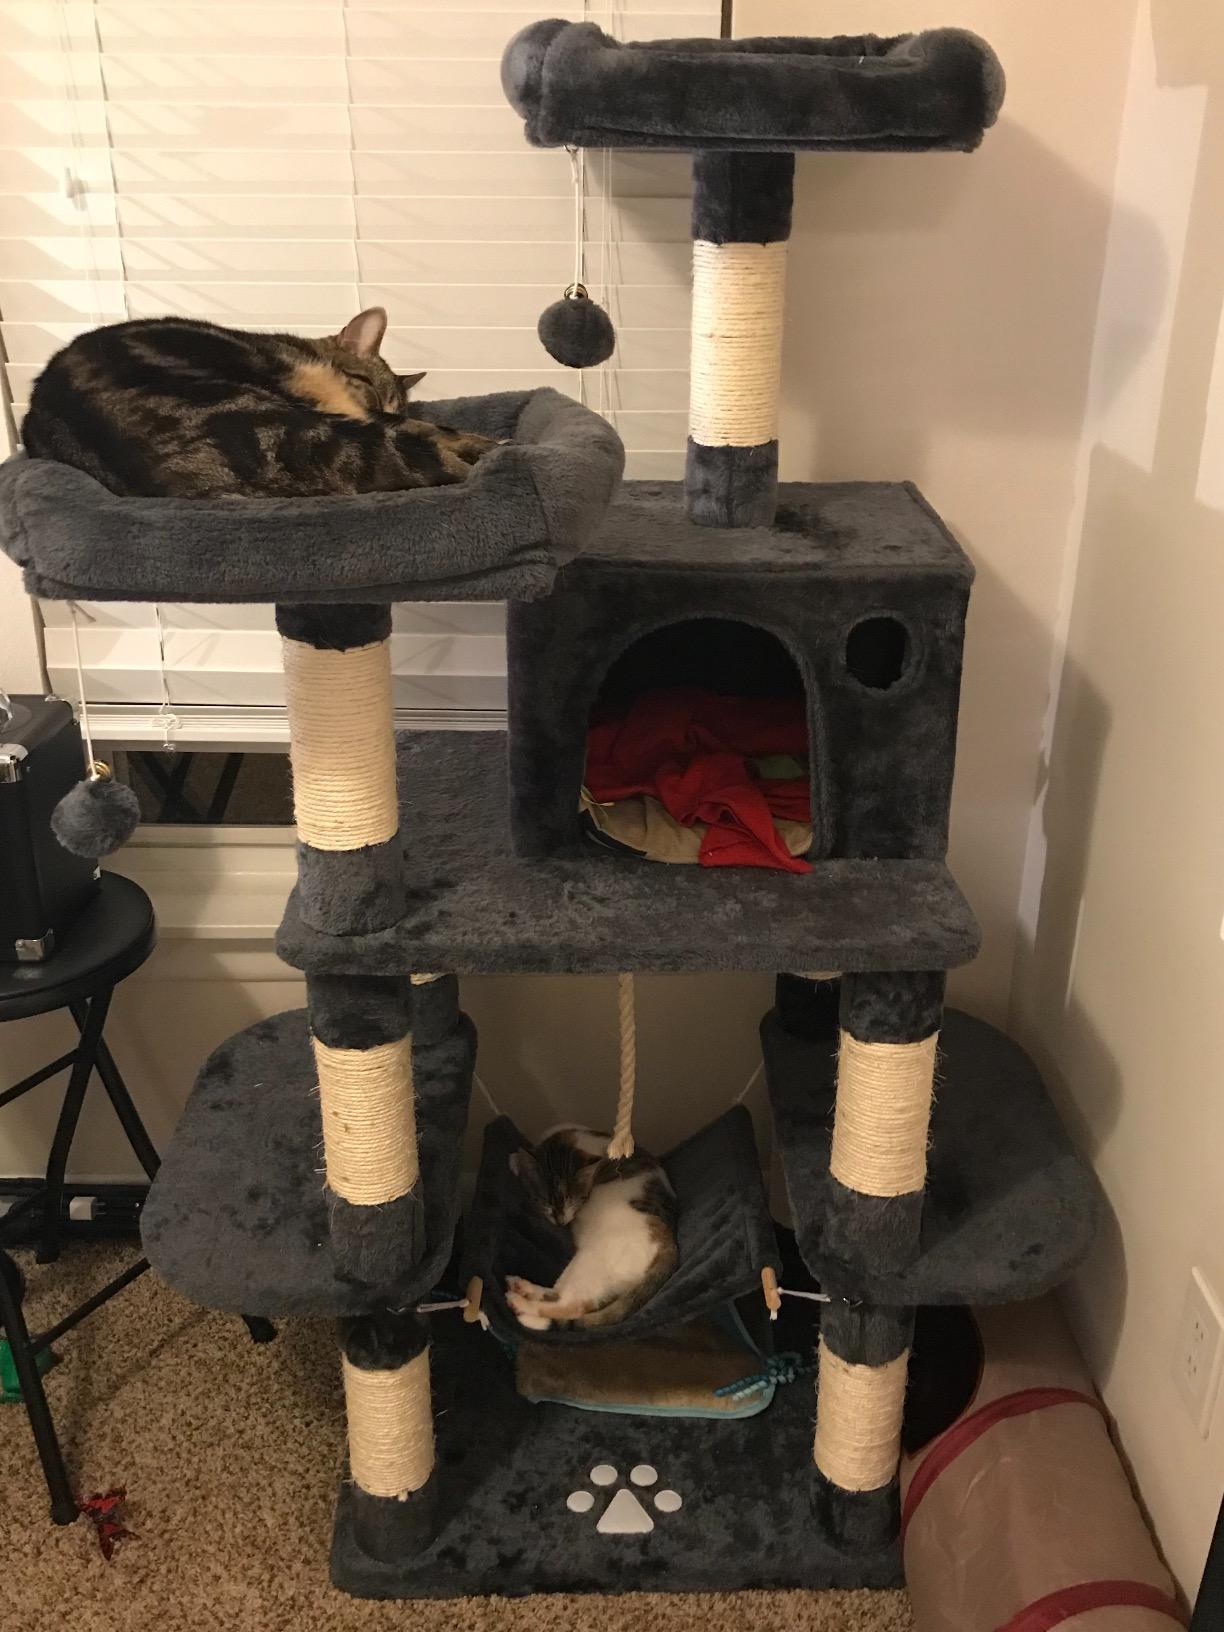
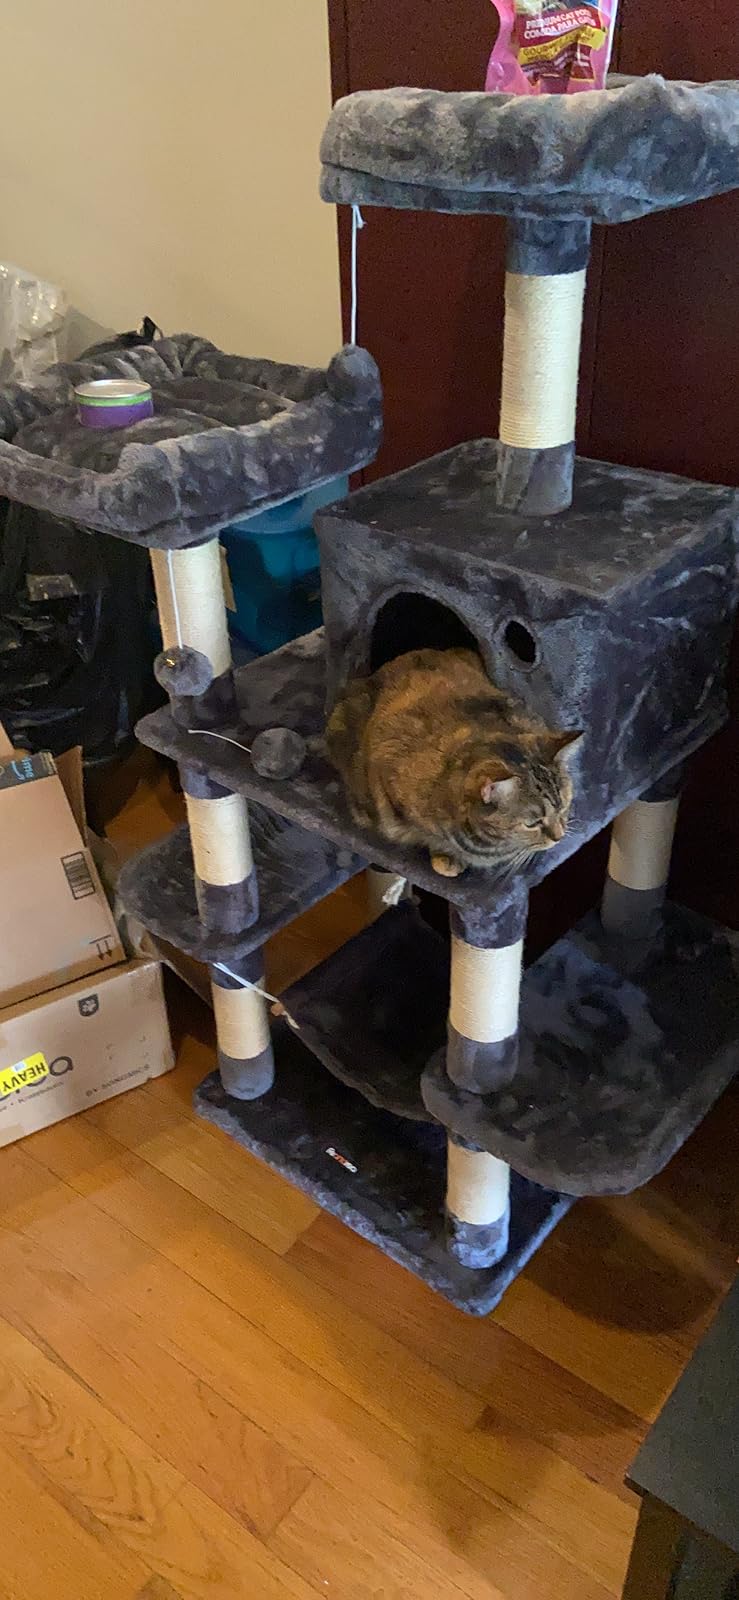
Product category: items_cat tree
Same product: yes